Harry Pringle (producer)

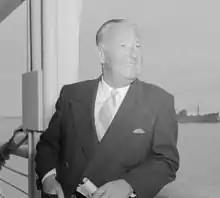
Harry Pringle in 1954, on board "Stratheden"

Harry Noel Pringle (25 December 1903 – 30 March 1985) was an Australian radio and television producer who worked on light entertainment programmes in England and Australia.